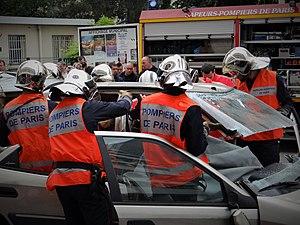
Exercice de désincarcération par les pompiers de Paris lors des portes ouvertes de la caserne de Montrouge
La désincarcération est l'action de dégager une personne prisonnière d'un véhicule accidenté. C'est une des opérations du prompt secours routier.